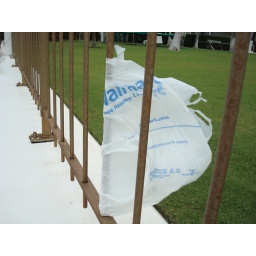
Plastic bag wrapped around a fence at the beach